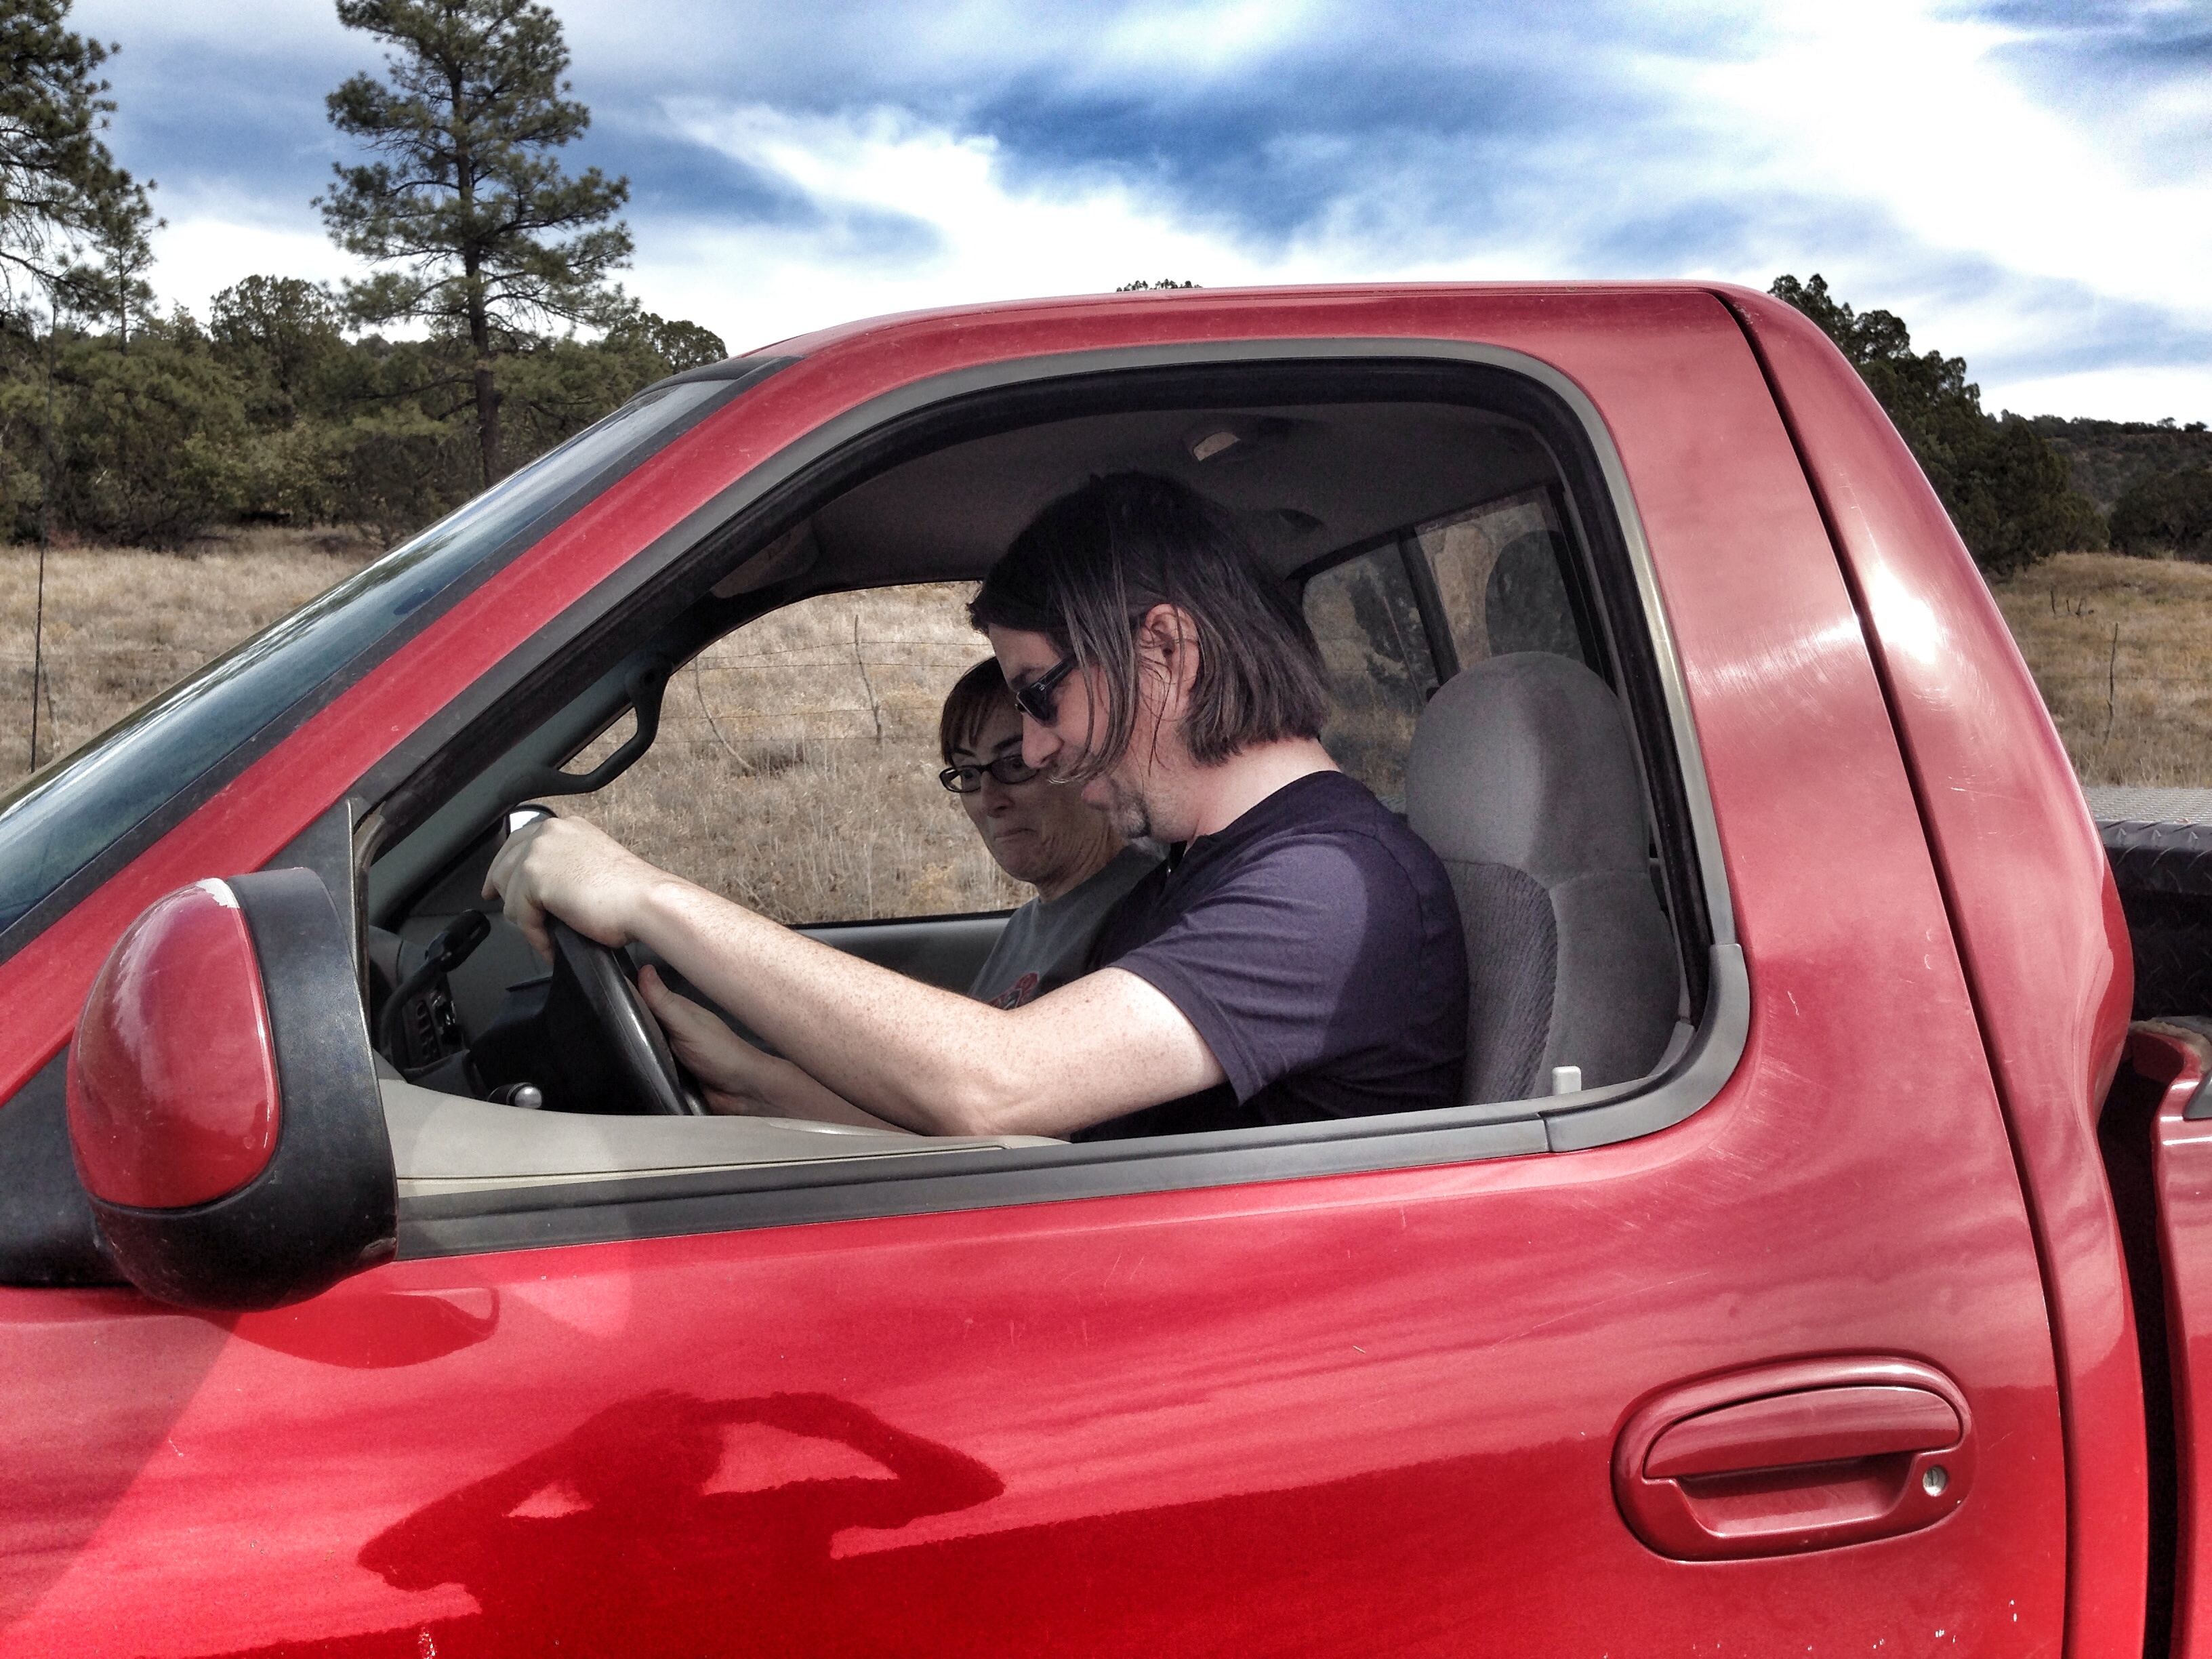
car, wheel, driving, vehicle, sports car, bumper, cool image, city car, land vehicle, automobile make, automotive exterior, luxury vehicle, family car, subcompact car